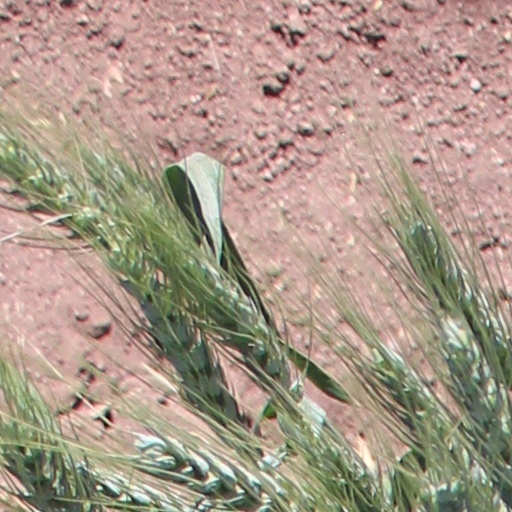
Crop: wheat